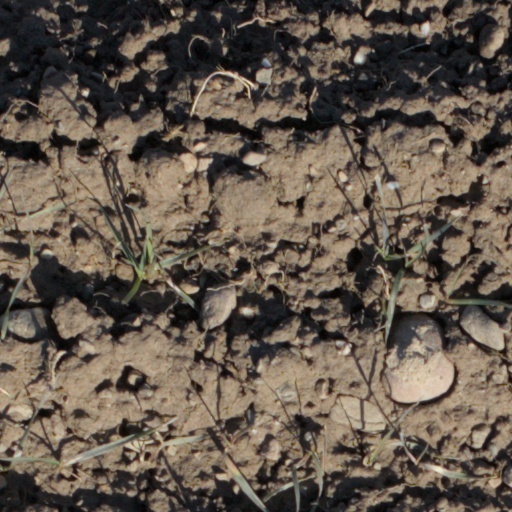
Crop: wheat